Sergey Smirnov (artist)

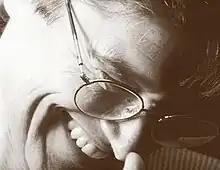

Smirnov ranks Gustav Klimt, the Austrian cornerstone of the art nouveau movement painter, as an important influence. He also cites Andrei Rublev, Feofan Grek, Modigliani, and Rembrandt as major influences, as well as those who were celebrated masters of Slavic icon painting. Smirnov's style has traces of his favorite period of Russian art, known as “parsuna”, which bridged the worlds of religious and personal portraiture, as Russian painters began adopting the portrait painting styles of Western European salons. “Parsuna”, which is derived from the Latin persona, means 'mask' and the hybrid imagery; was first used in the 17th century, re-mains in play to this day in the art of Sergey Smirnov.